Lý dynasty

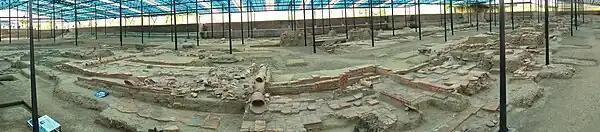
Ruins of the Lý dynasty Imperial Citadel of Thăng Long.

After a year of enthronement, in 1010, Lý Thái Tổ started to move the capital from Hoa Lư (Ninh Bình) to Đại La (Hà Nội), and renamed it Thang Long. He wrote the Edict on the Transfer of the Capital to announce his plan to move to the new place.